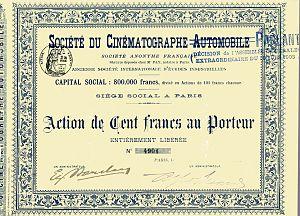
Action de la Société du cinématographe automobile
La société du cinématographique automobile est une société fondée en 1905, 19 boulevard Malherbe à Paris au capital de 400 000frs. Le président était le Docteur de Bourgade.